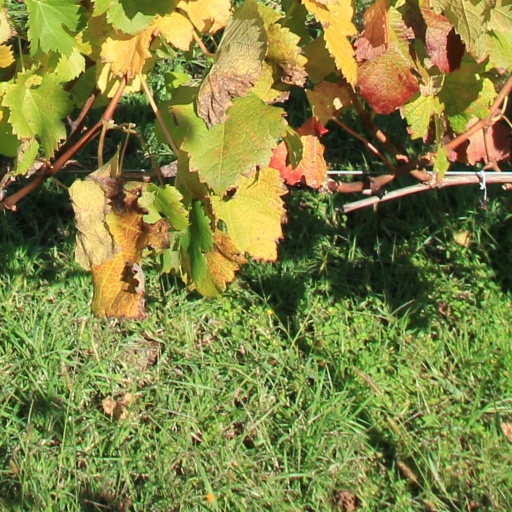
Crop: grape